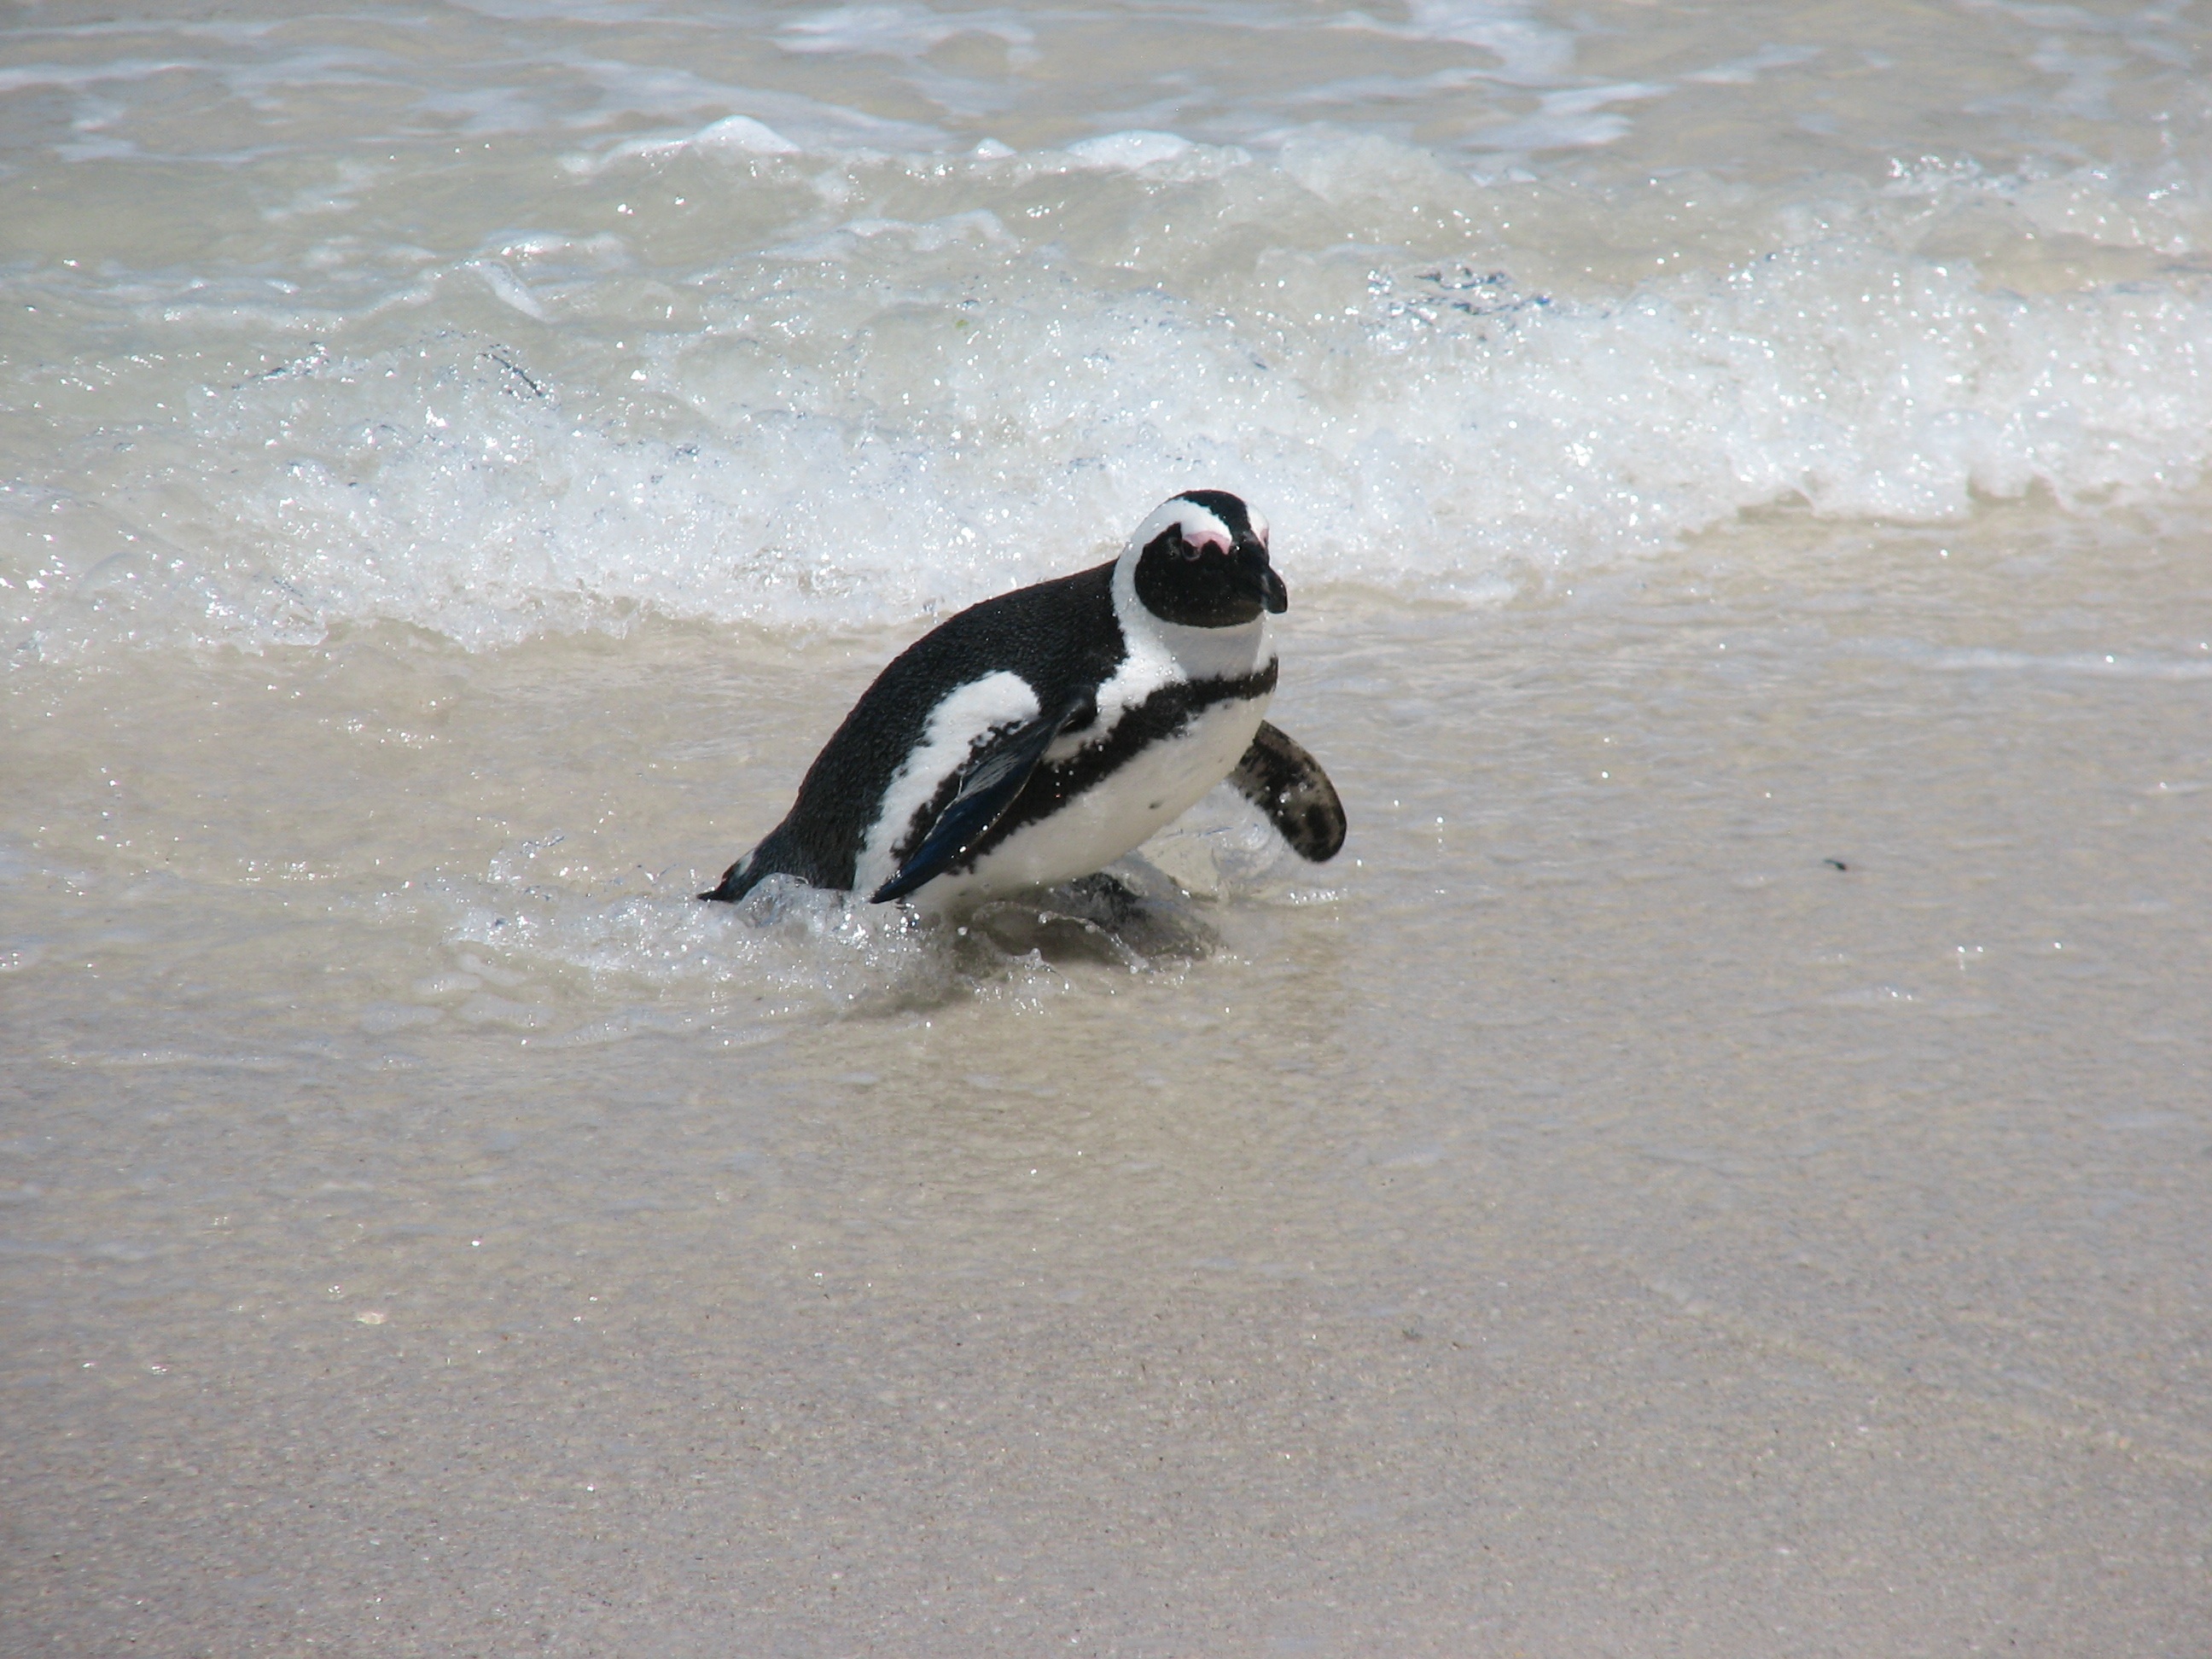
beach, sea, nature, sand, ocean, bird, seabird, wildlife, penguin, vertebrate, south africa, flightless bird